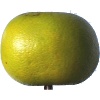
Label: pomelo_sweetie